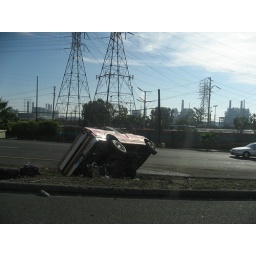
car flipped over on the 7th street offramp from the 405/605